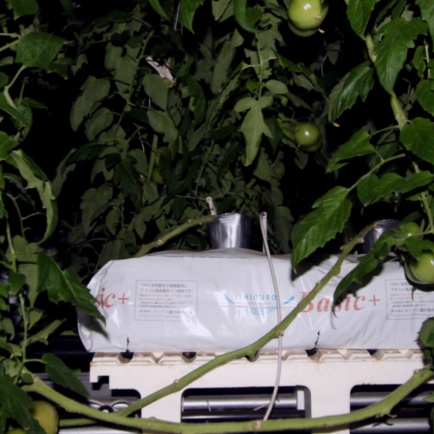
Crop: tomato